Air raid shelter

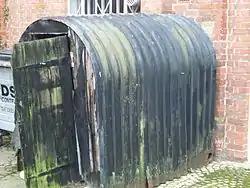
An unburied Anderson shelter in 2007, showing the distinctive curved shape of its walls; this shelter had seen use after the war as a shed

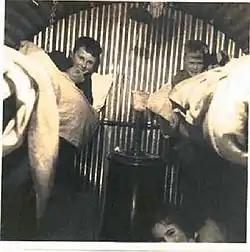
Children preparing to sleep in the Anderson shelter installed in their garden during frequent bombing raids on Bournemouth in 1941

The Anderson shelter was designed in 1938 by William Paterson and Oscar Carl (Karl) Kerrison in response to a request from the Home Office. It was named after Sir John Anderson, then Lord Privy Seal with special responsibility for preparing air-raid precautions immediately prior to the outbreak of World War II, and it was he who then initiated the development of the shelter. After evaluation by David Anderson, Bertram Lawrence Hurst, and Sir Henry Jupp, of the Institution of Civil Engineers, the design was released for production.